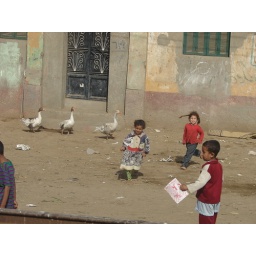
children running in the street